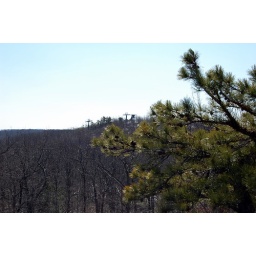
The sky lift for lake compounce in the distance